Chinese numismatic charm

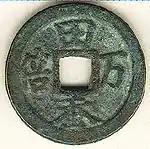
A Men Plow, Women Weave charm with the inscription "田蚕万倍".

Chinese Eight Treasures charms (Traditional Chinese: 八寶錢; Simplified Chinese: 八宝钱; Pinyin: "bā bǎo qián") depict the Eight Treasures, also known as the "Eight Precious Things" and the "Eight Auspicious Treasures", and refer to a subset of a large group of items from antiquity known as the "Hundred Antiques" (百古) which consists of objects utilised in the writing of Chinese calligraphy such as painting brushes, ink, writing paper and ink slabs, as well as other antiques such as Chinese chess, paintings, musical instruments and various others. Those most commonly depicted on older charms are the ceremonial "ruyi" (sceptre), coral, lozenge, rhinoceros horns, sycees, stone chimes, and flaming pearl. Eight Treasures charms can alternatively display the eight precious organs of the Buddha's body, the eight auspicious signs, various emblems of the eight Immortals from Taoism, or eight normal Chinese character. They often have thematic inscriptions.